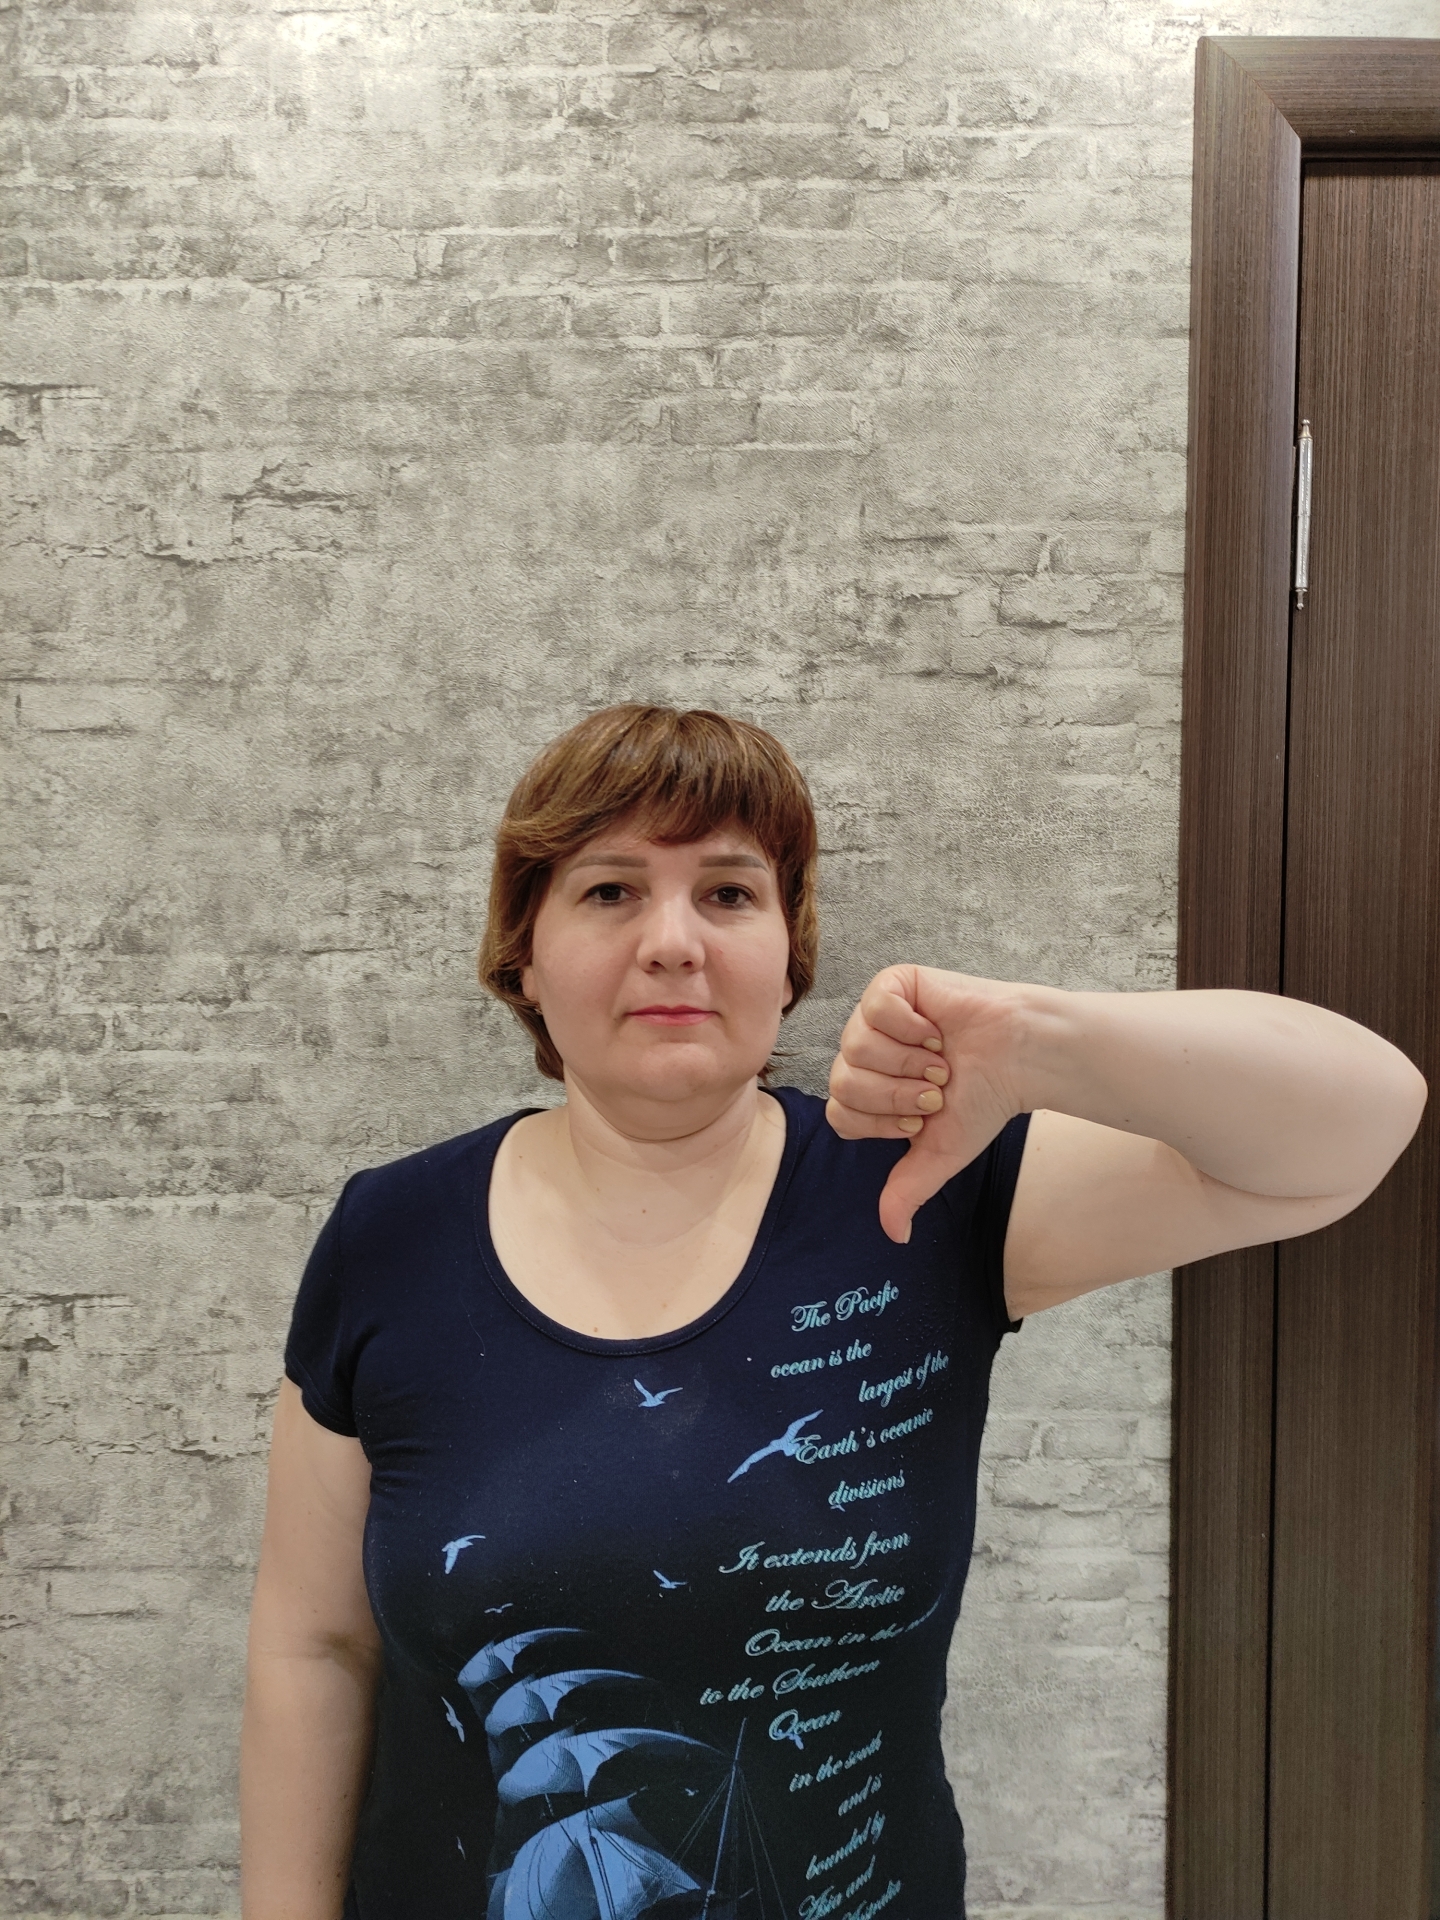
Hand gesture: dislike